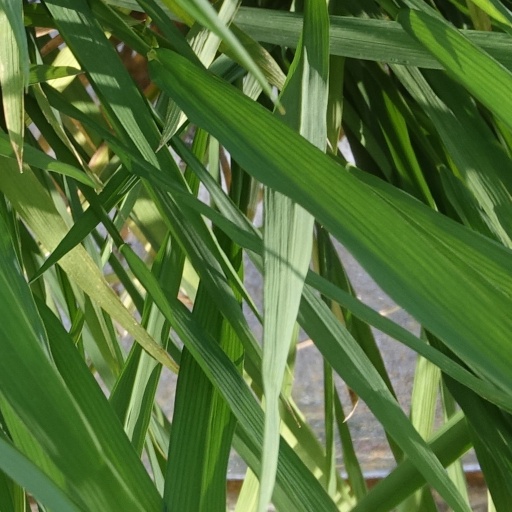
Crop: rice